2021 Conference USA Football Championship Game

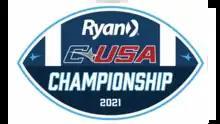

The 2021 Conference USA Football Championship Game was a college football game played on December 3, 2021, at the Alamodome in San Antonio, Texas. It was the 17th edition of the Conference USA Football Championship Game and determined the champion of Conference USA (C–USA) for the 2021 season. The game began at 6:00 p.m. CST and aired on CBS Sports Network. The contest featured the hosts and West Division champion UTSA and the East Division champion Western Kentucky. Sponsored by tax services and consulting firm Ryan LLC, the game was officially known as the Ryan Conference USA Football Championship Game.